Niagara Movement

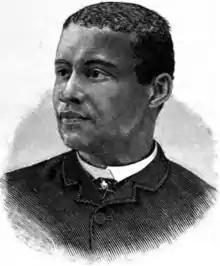
H. C. Smith, "Men of Mark" sketch.

The Niagara Movement (NM) was a civil rights organization founded in 1905 by a group of activists—many of whom were among the vanguard of African-American lawyers in the United States—led by W. E. B. Du Bois and William Monroe Trotter with Mary Burnett Talbert. The Niagara Movement was organized to oppose racial segregation and disenfranchisement. Its members felt the policy of accommodation and conciliation, without voting rights, promoted by Booker T. Washington, was "unmanly." It was named for the "mighty current" of change the group wanted to effect and took Niagara Falls as its symbol. The group did not meet in Niagara Falls, New York, but planned its first conference for nearby Buffalo during the week of July 9, 1905. To avoid a possible racist protest, Du Bois instead hired a small hotel across the border in Fort Erie, Ontario, Canada. The Niagara Movement was the immediate predecessor of the NAACP.